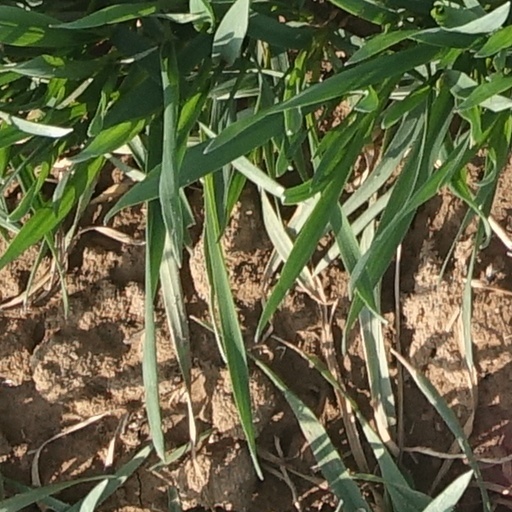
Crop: wheat